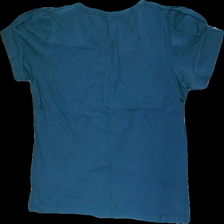
View: back
Type: T-shirt
Category: Ladies
Brand: Not in the list
Brand text on label: think positive
Colors: Blue
Material: 100% cotton
Cut: Regular
Size: XL
Season: All
Stains: Minor
Damage: vita streck
Damage location: middle left
Damage 2: söm/tråd börjat gå upp
Damage 2 location: bottom center
Price range: <50
Recommended usage: Reuse
Description: blå t-shirt med puff ärmar. söm längst ner börjat på upp, vita streck på högra sidan